Sant Miquel del Fai

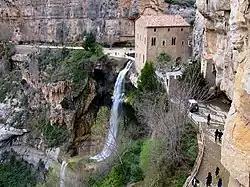
Sant Miquel de Fai

Sant Miquel del Fai is a cenobitic Benedictine monastery in Bigues i Riells, Catalonia, Spain. The 11th-century building was declared a Bien de Interés Cultural landmark in 1988.